Waycross, Georgia

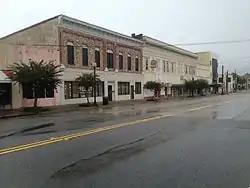
Street in the Downtown Waycross Historic District

Waycross includes two historic districts (Downtown Waycross Historic District and Waycross Historic District) and several other properties that are on the National Register of Historic Places, including the U.S. Post Office and Courthouse, Lott Cemetery, the First African Baptist Church and Parsonage, and the Obediah Barber Homestead (which is seven miles south of the city).